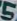
Number: 5